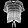
Label: Shirt